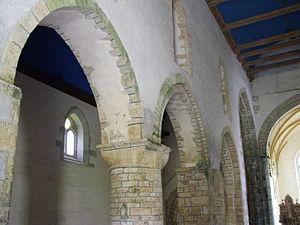
Élévation nord de la nef de l'abbatiale Notre-Dame du Relec en Plounéour-Ménez (29).
L'abbaye du Relec est une abbaye fondée probablement en 1132 dans un vallon au pied des monts d'Arrée, sur le territoire de la commune de Plounéour-Ménez dans le Finistère en Bretagne. L'église est classée depuis 1914 au titre des Monuments historiques.